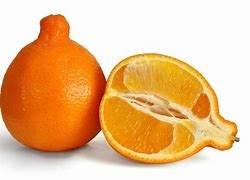
Label: mandarine